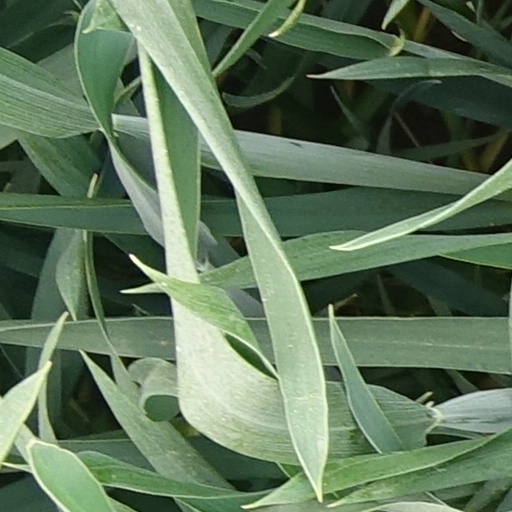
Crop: wheat